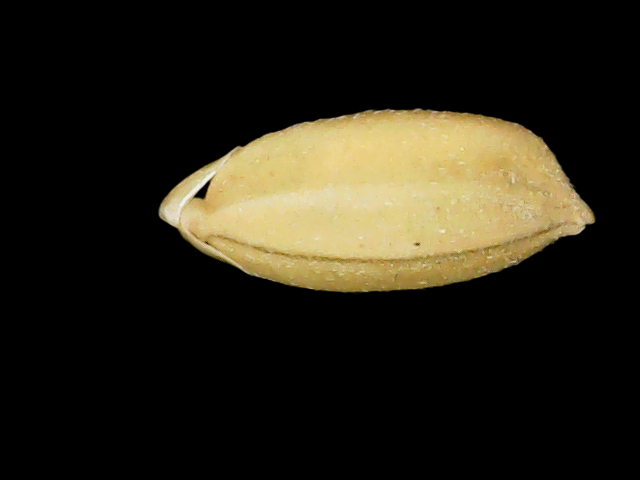
Rice variety: Binadhan08